Mr. Villain's Day Off

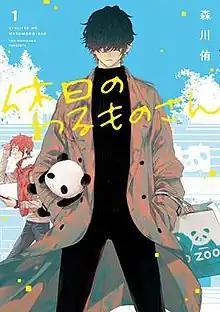
First volume cover

is a Japanese manga series written and illustrated by Yuu Morikawa. It has been serialized on the Pixiv website since December 2018, with its chapters collected into seven volumes as of March 2025. An anime television series adaptation produced by Shin-Ei Animation and SynergySP aired from January to March 2024.